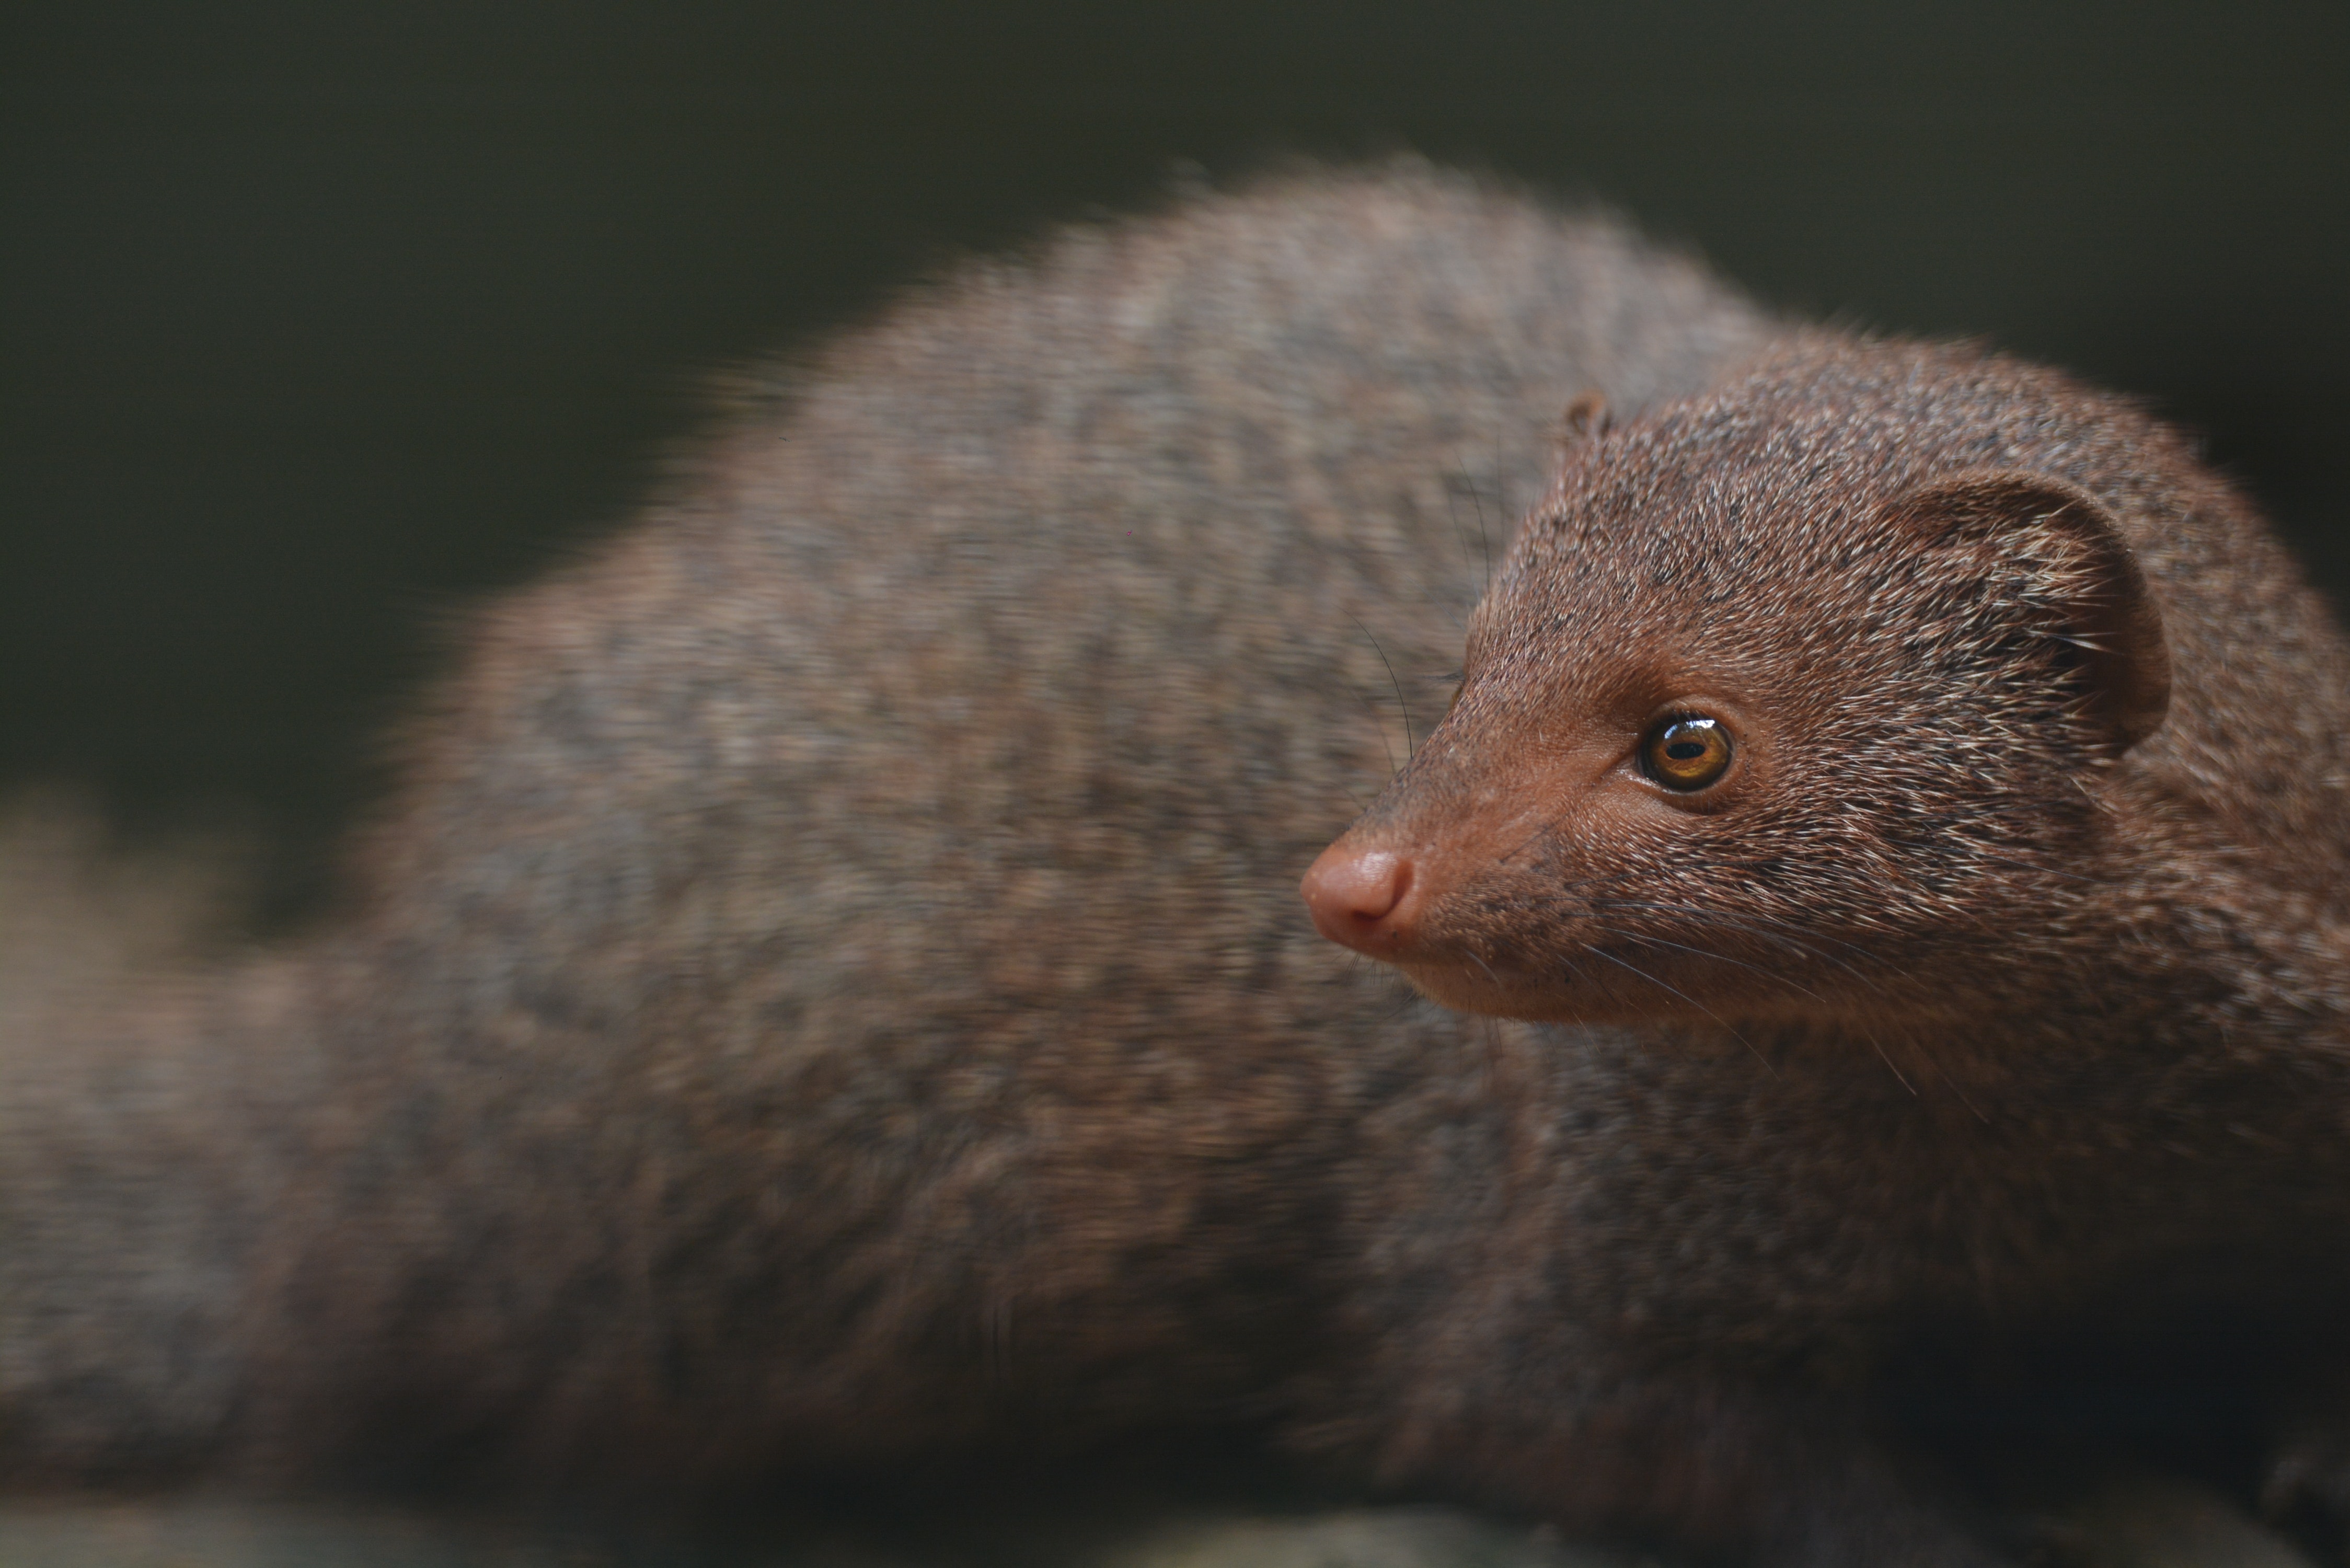
fauna, mink, mammal, terrestrial animal, whiskers, organism, snout, viverridae, close up, mongoose, wildlife, carnivoran